Macrospondylus

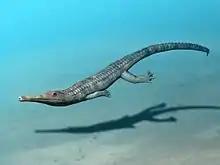
Restoration

"Macrospondylus" has historically been synonymized with "Steneosaurus". A 2005 phylogenetic analysis of Thalattosuchia, however, did not support the monophyly of "Steneosaurus", as the genera "Machimosaurus" and "Teleosaurus" both fell within "Steneosaurus". Reinforcing the paraphyly of "Steneosaurus", Young et al. (2012), Ősi et al. (2018), and Wilberg et al. (2019) recovered "Steneosaurus bollensis" and other "Steneosaurus" species in disparate positions within Teleosauridae.